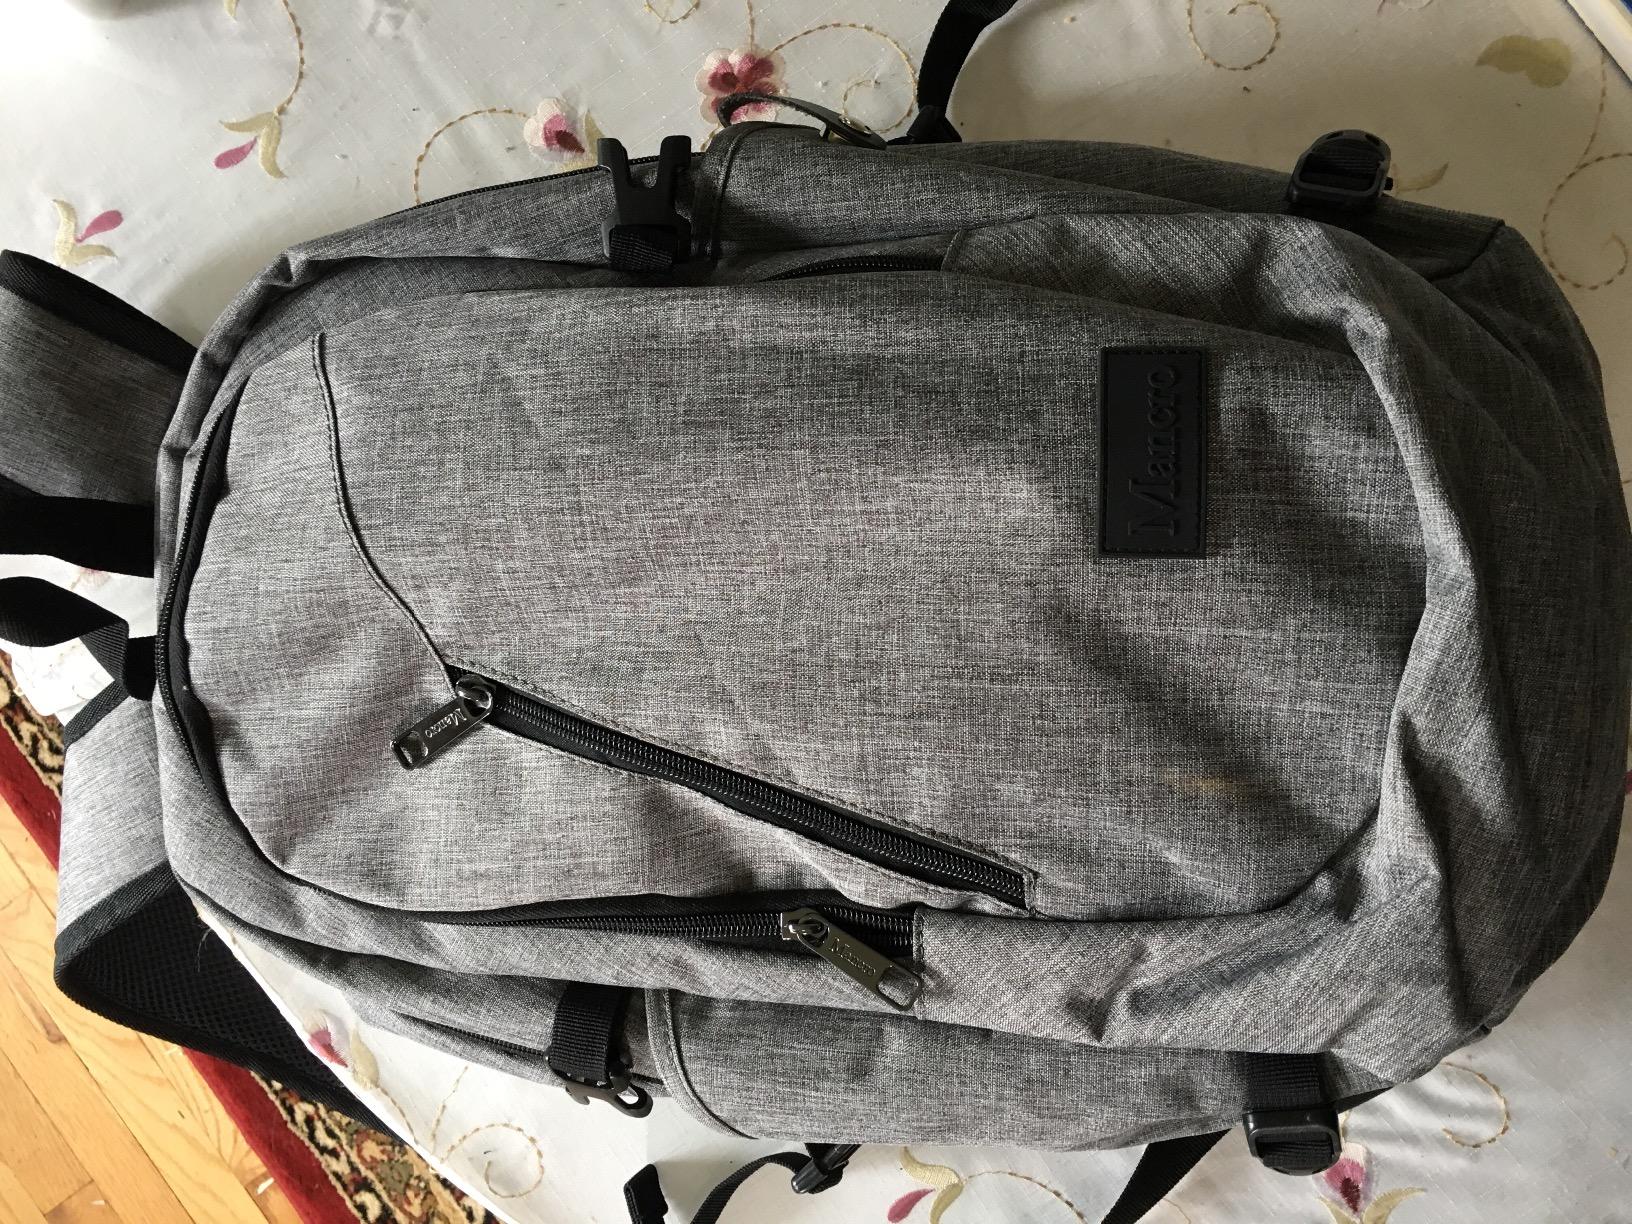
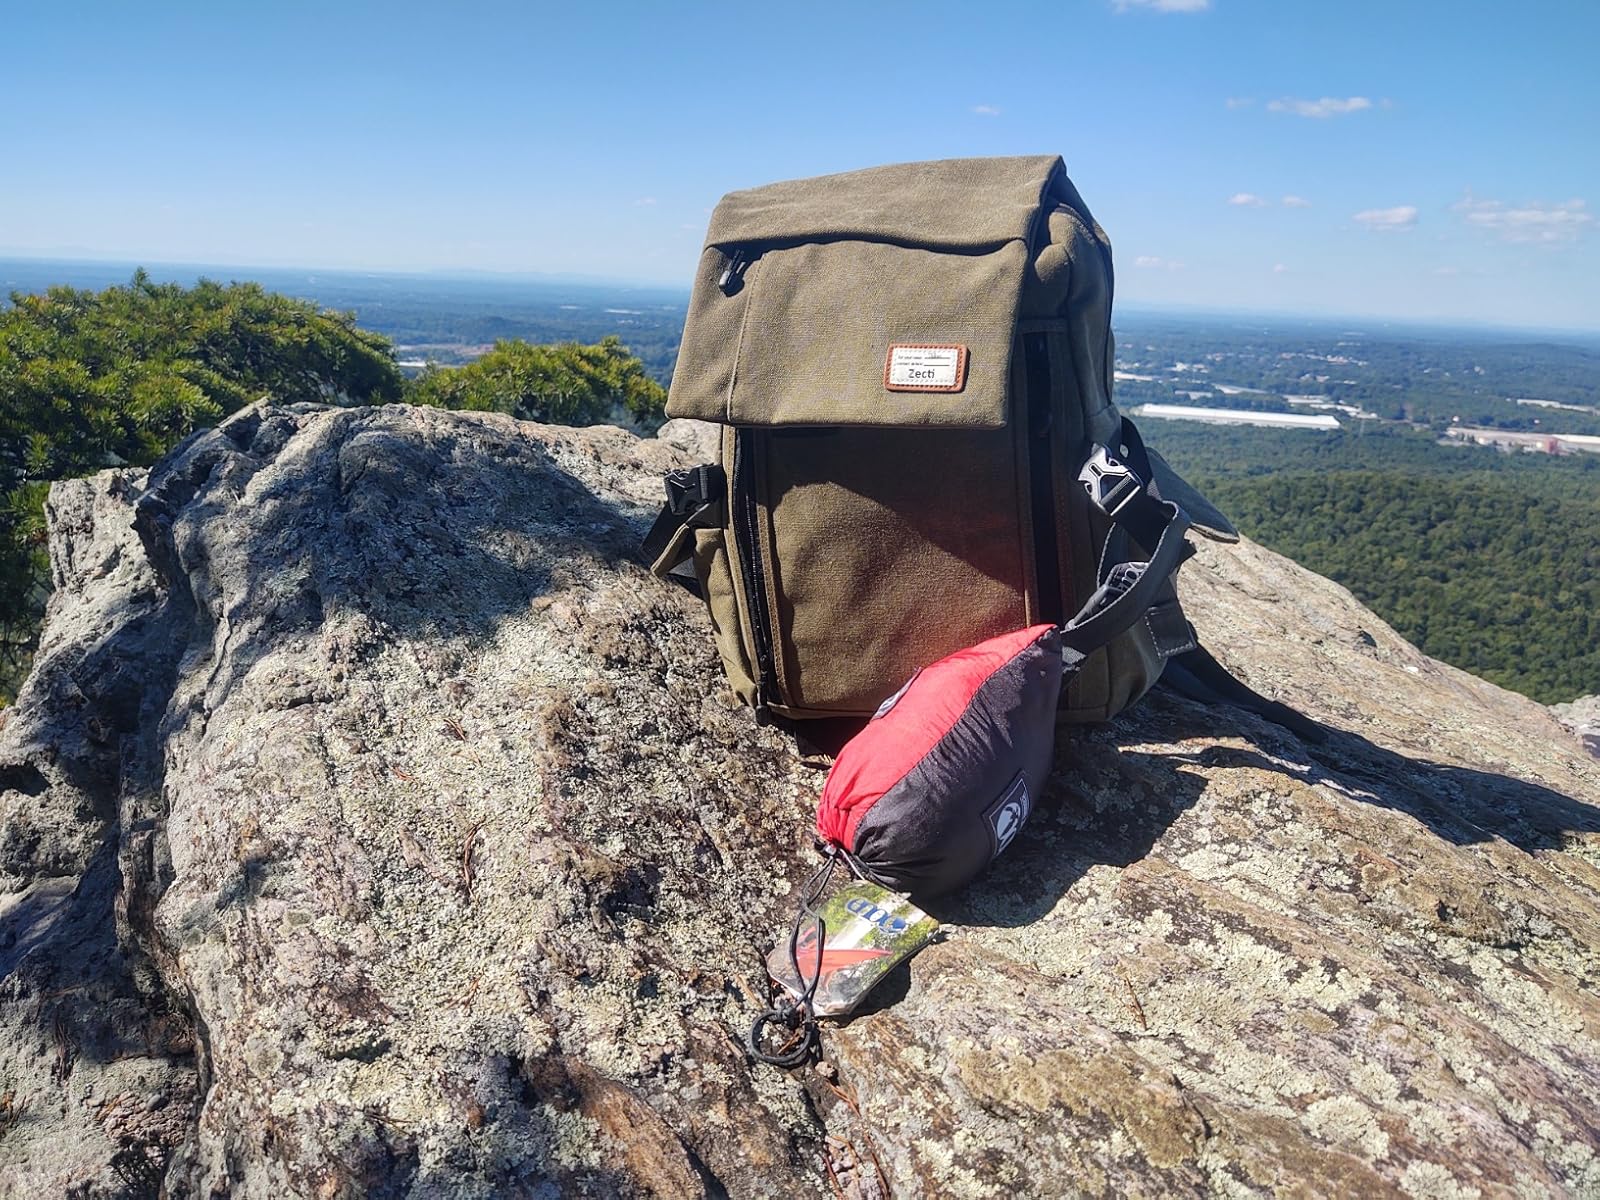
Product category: bag
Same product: no